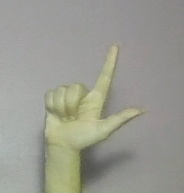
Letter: laam